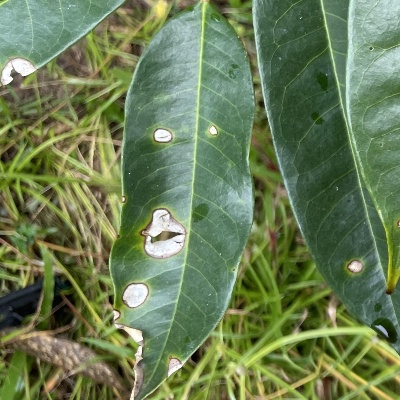
Label: Leaf_Phomopsis